1981 TAA Formula Ford Driver to Europe Series

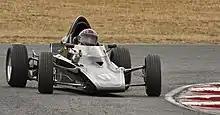
Phillip Revell won the series driving a Lola T440, similar to the example pictured above

Points were awarded on a 20, 15, 12, 10, 8, 6, 4, 3, 2, 1 basis for the first ten places at each round.